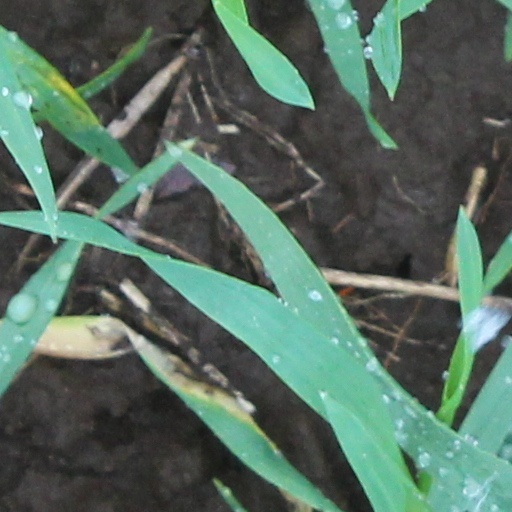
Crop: wheat